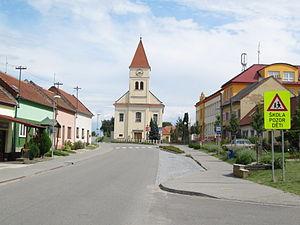
Ostrožská Nová Ves est une commune du district d'Uherské Hradiště, dans la région de Zlín, en Tchéquie. Sa population s'élevait à 3 455 habitants en 2018.